Litchfield Historic District

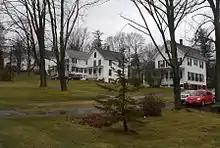
East Street houses, north side

The district includes historic houses on East Street descending a hill away from the church and downtown area.